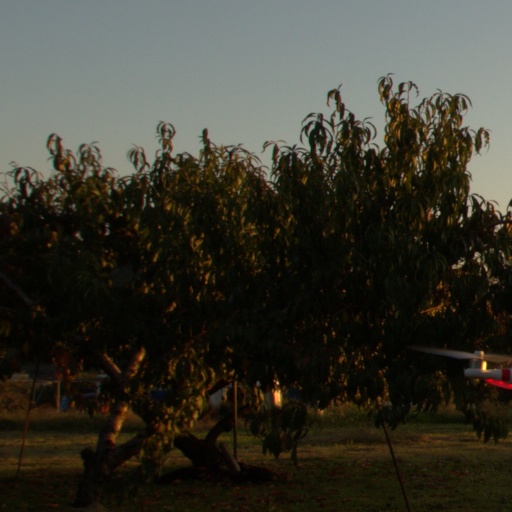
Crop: grape